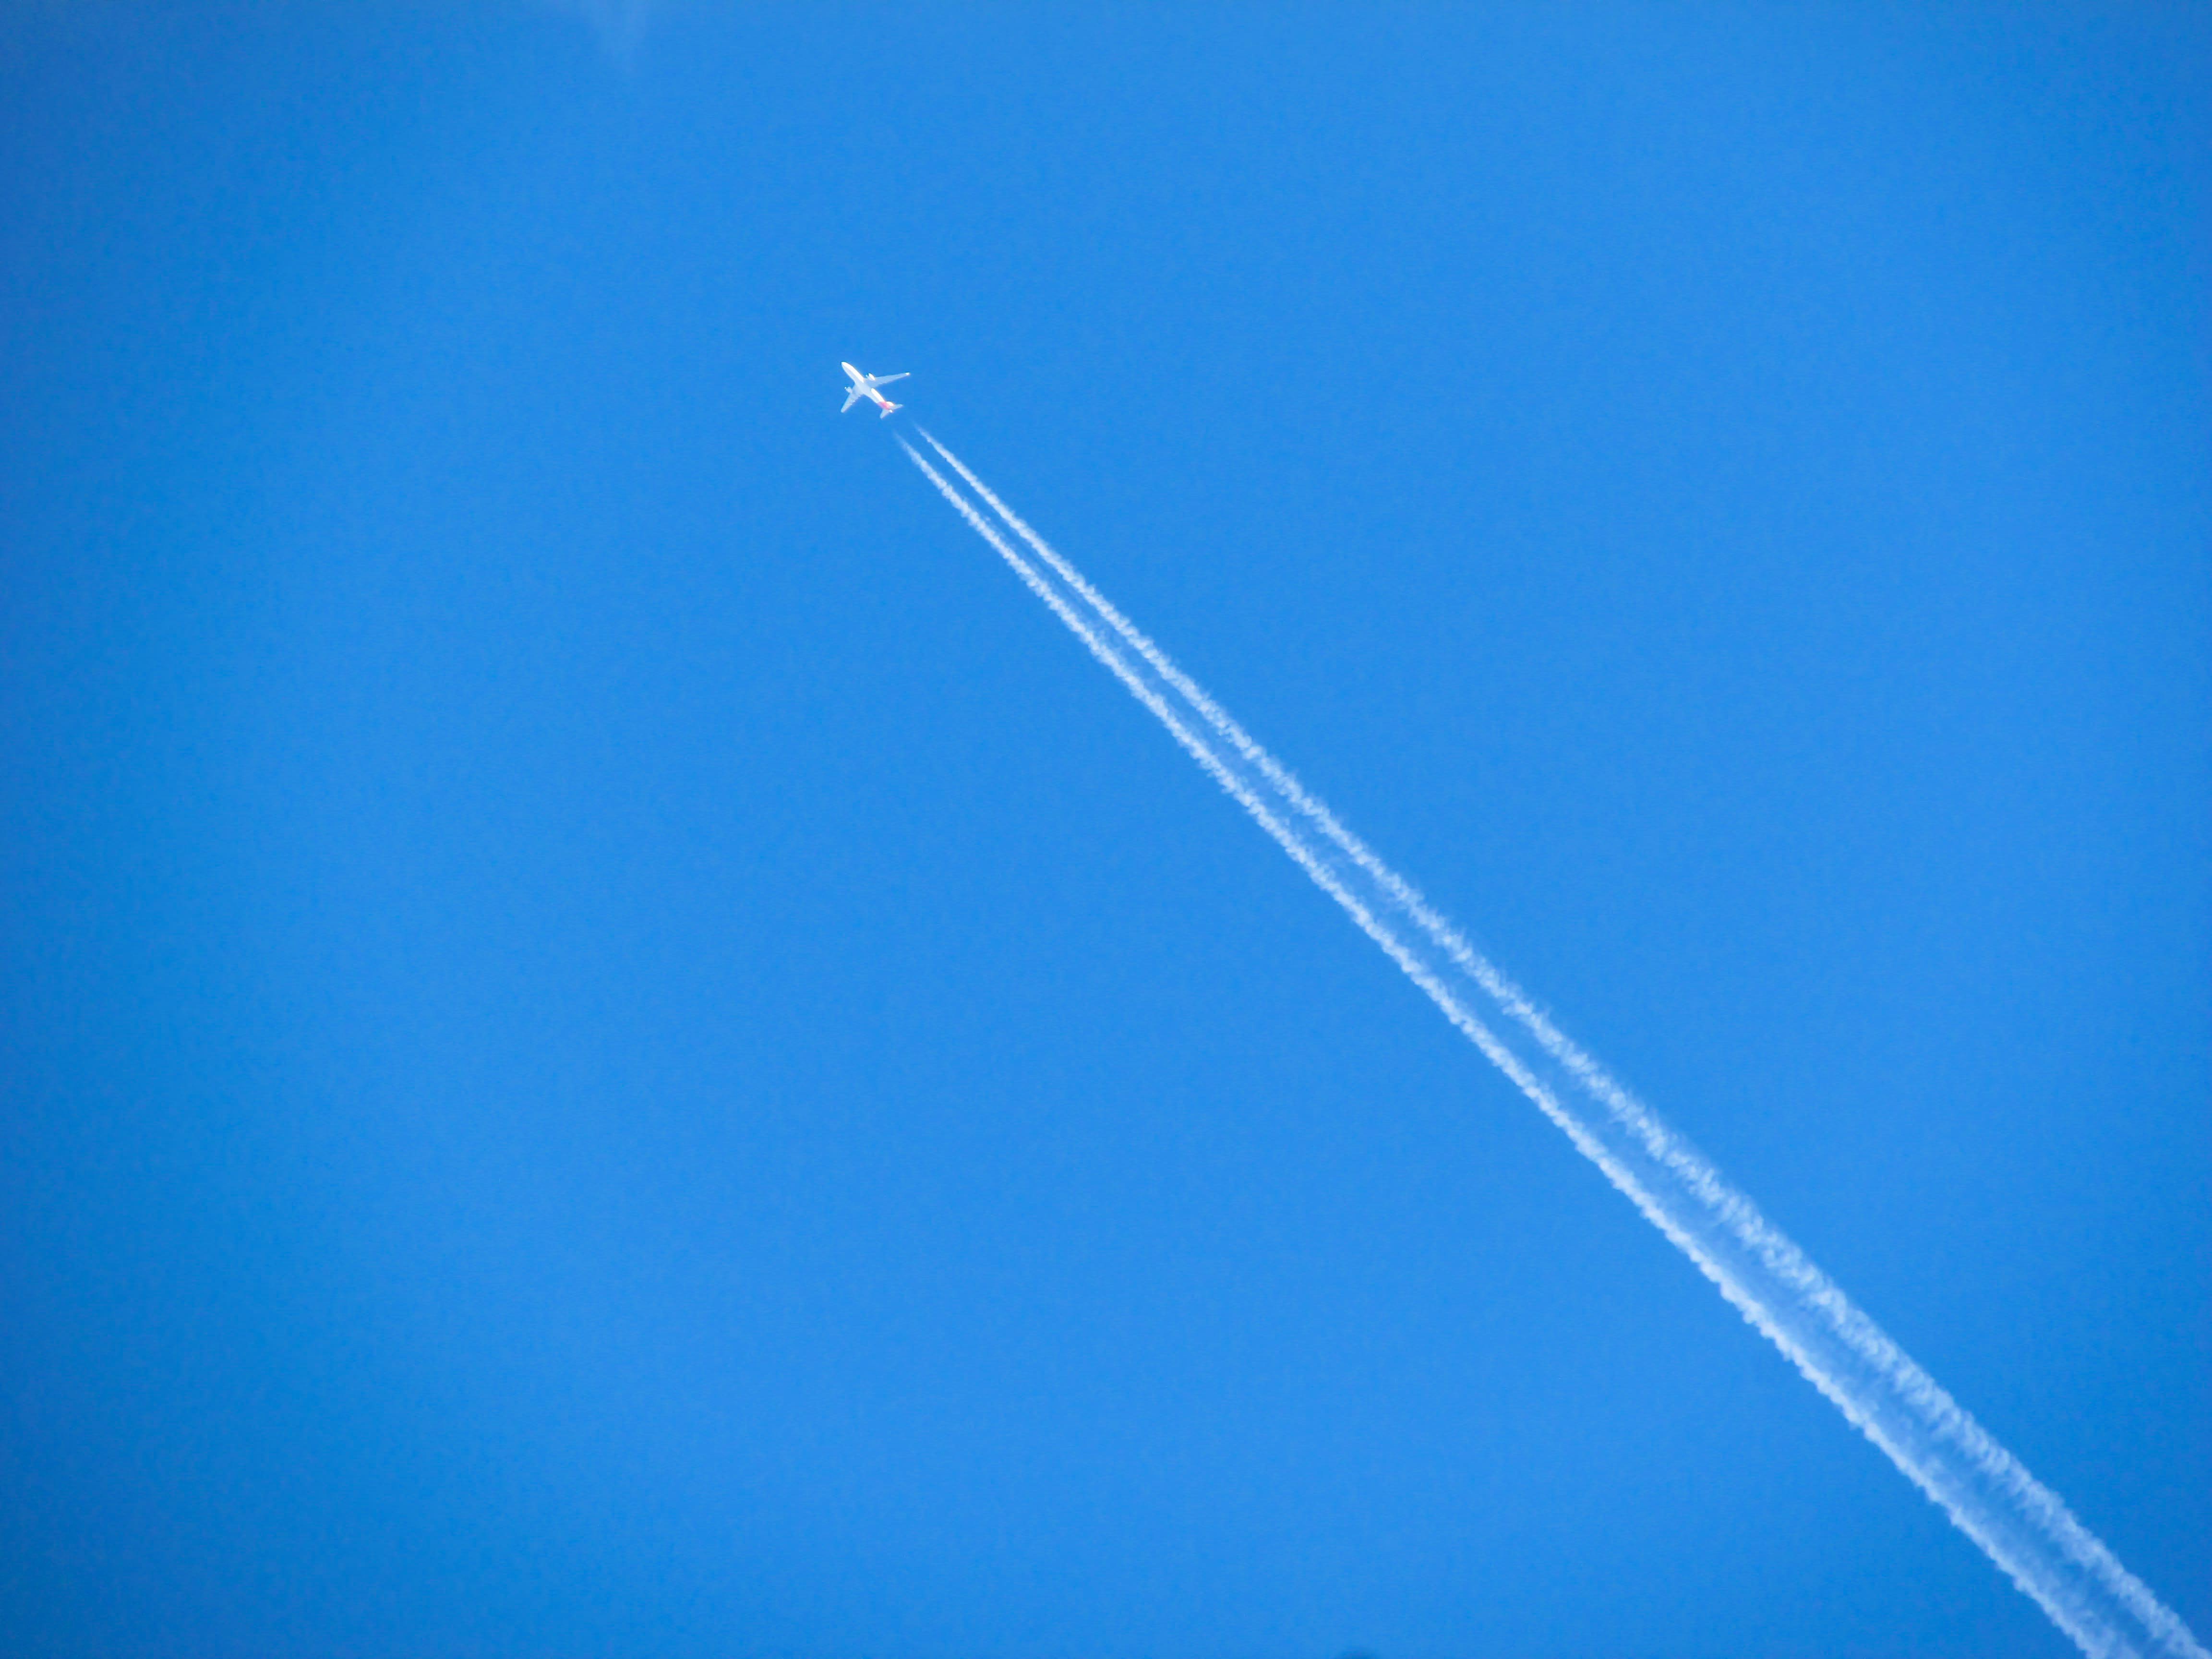
wing, sky, air, fly, airplane, plane, aircraft, line, aviation, blue, blue sky, shape, air transport, aeronautics, plane taking off, stage length, atmosphere of earth